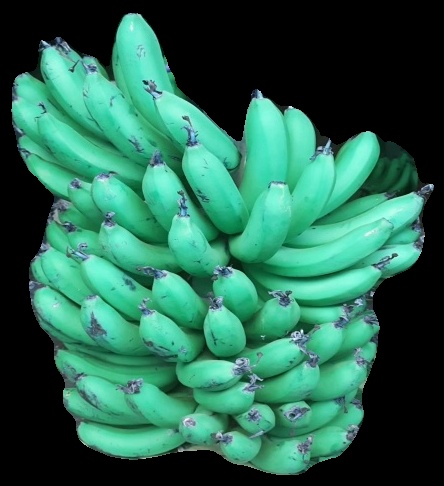
Variety: pachbale
Grade: grade1